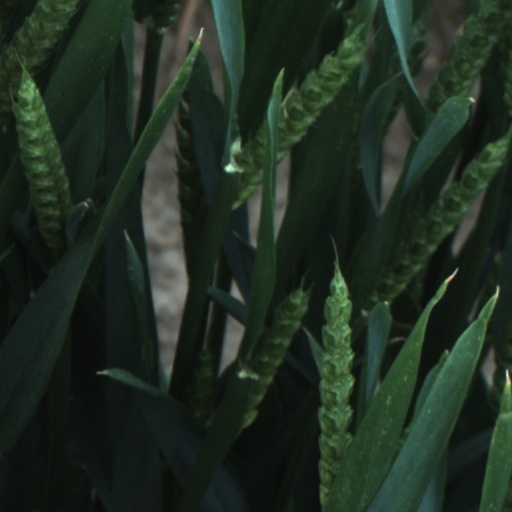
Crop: wheat